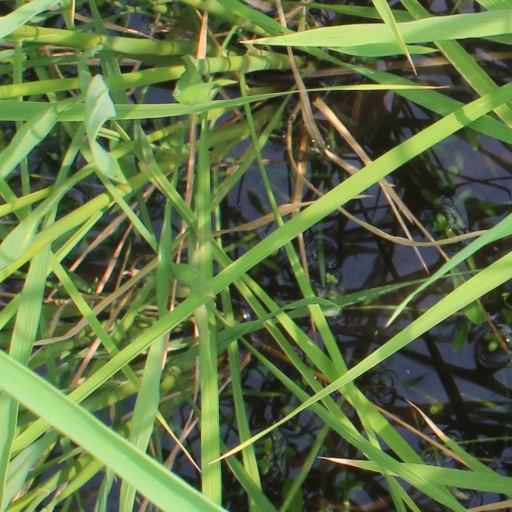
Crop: rice